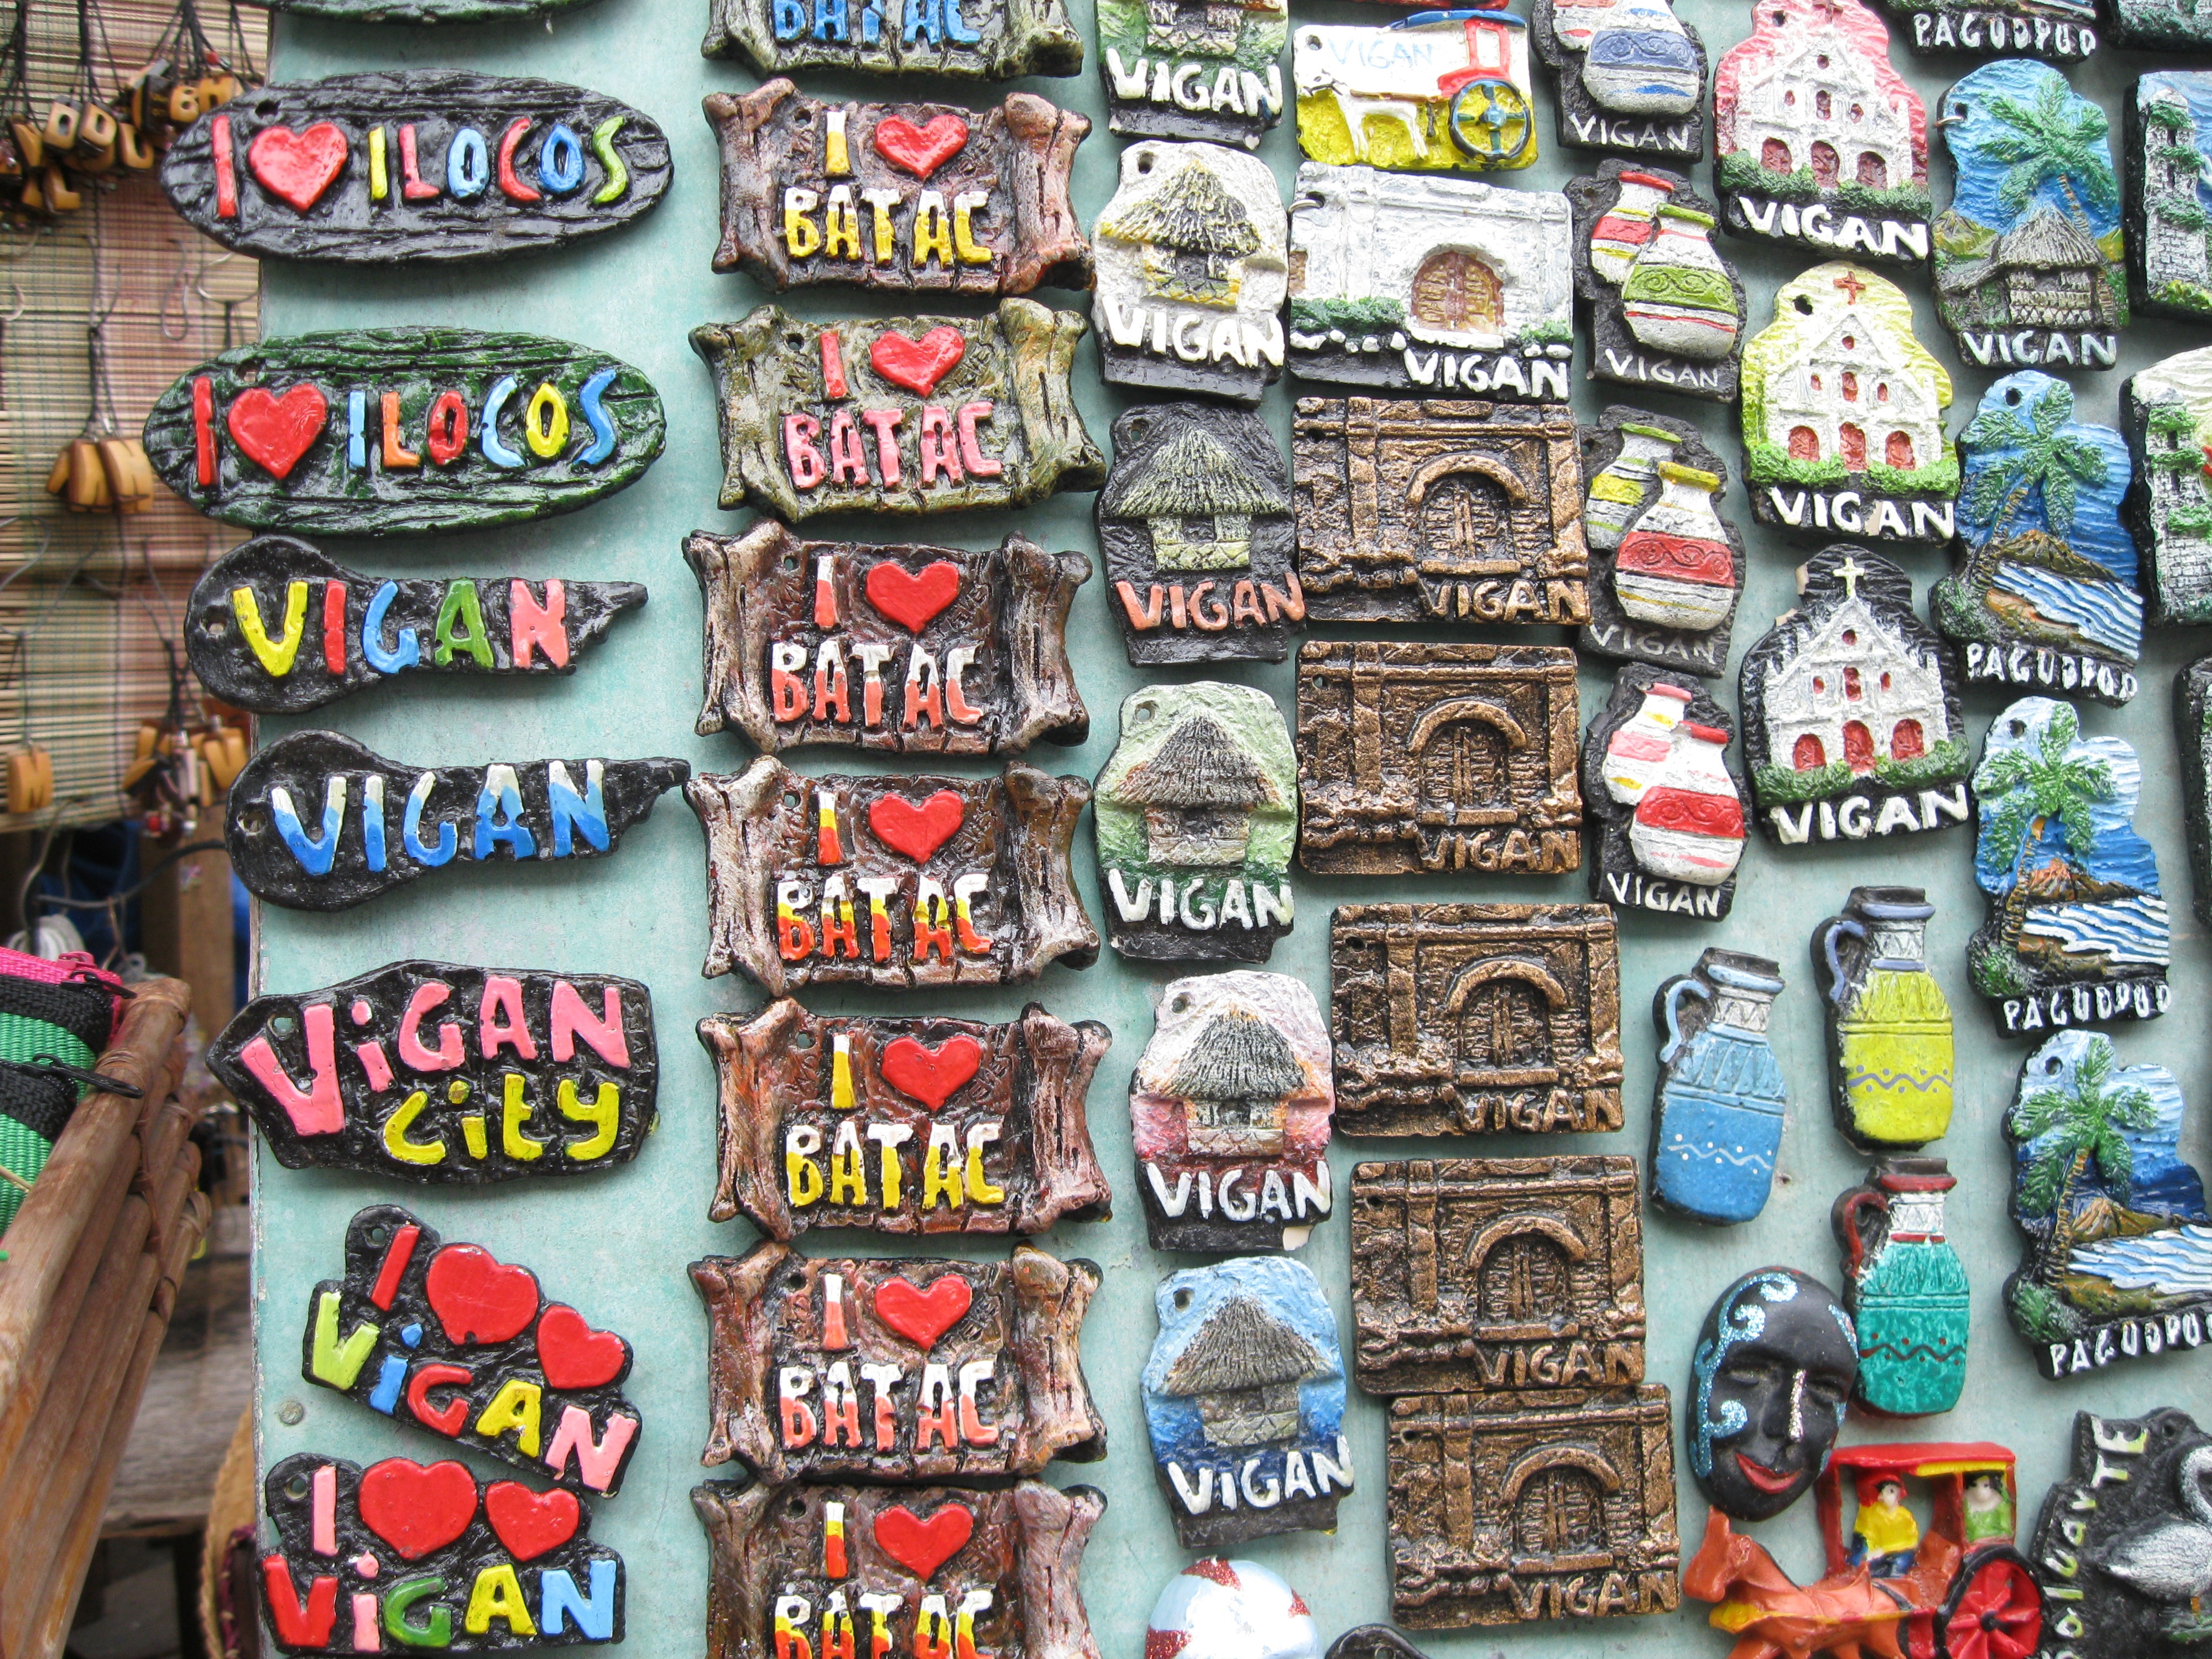
travel, colorful, tourism, art, painted, clay, souvenir, philippines, comics, ilocos, vigan